Alkali Flat Historic District

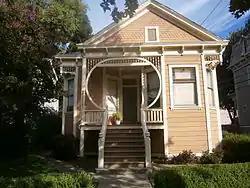
A house in the West district

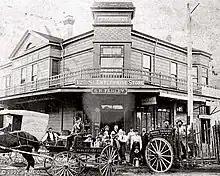
Alkali Flat Sacramento, California in 1884, 12th Street Enterprise Store S. H. Farley.

The Alkali Flat Historic District is a historic district in Sacramento, California. It is the oldest surviving neighborhood in Sacramento. The older Alkali Flat buildings and homes were built between 1853 and 1869 by the Sacramento's upper class. Alkali Flat borders are: 12th Street, H Street (Government Alley), 7th Street, and Southern Pacific Train tracks to the north.